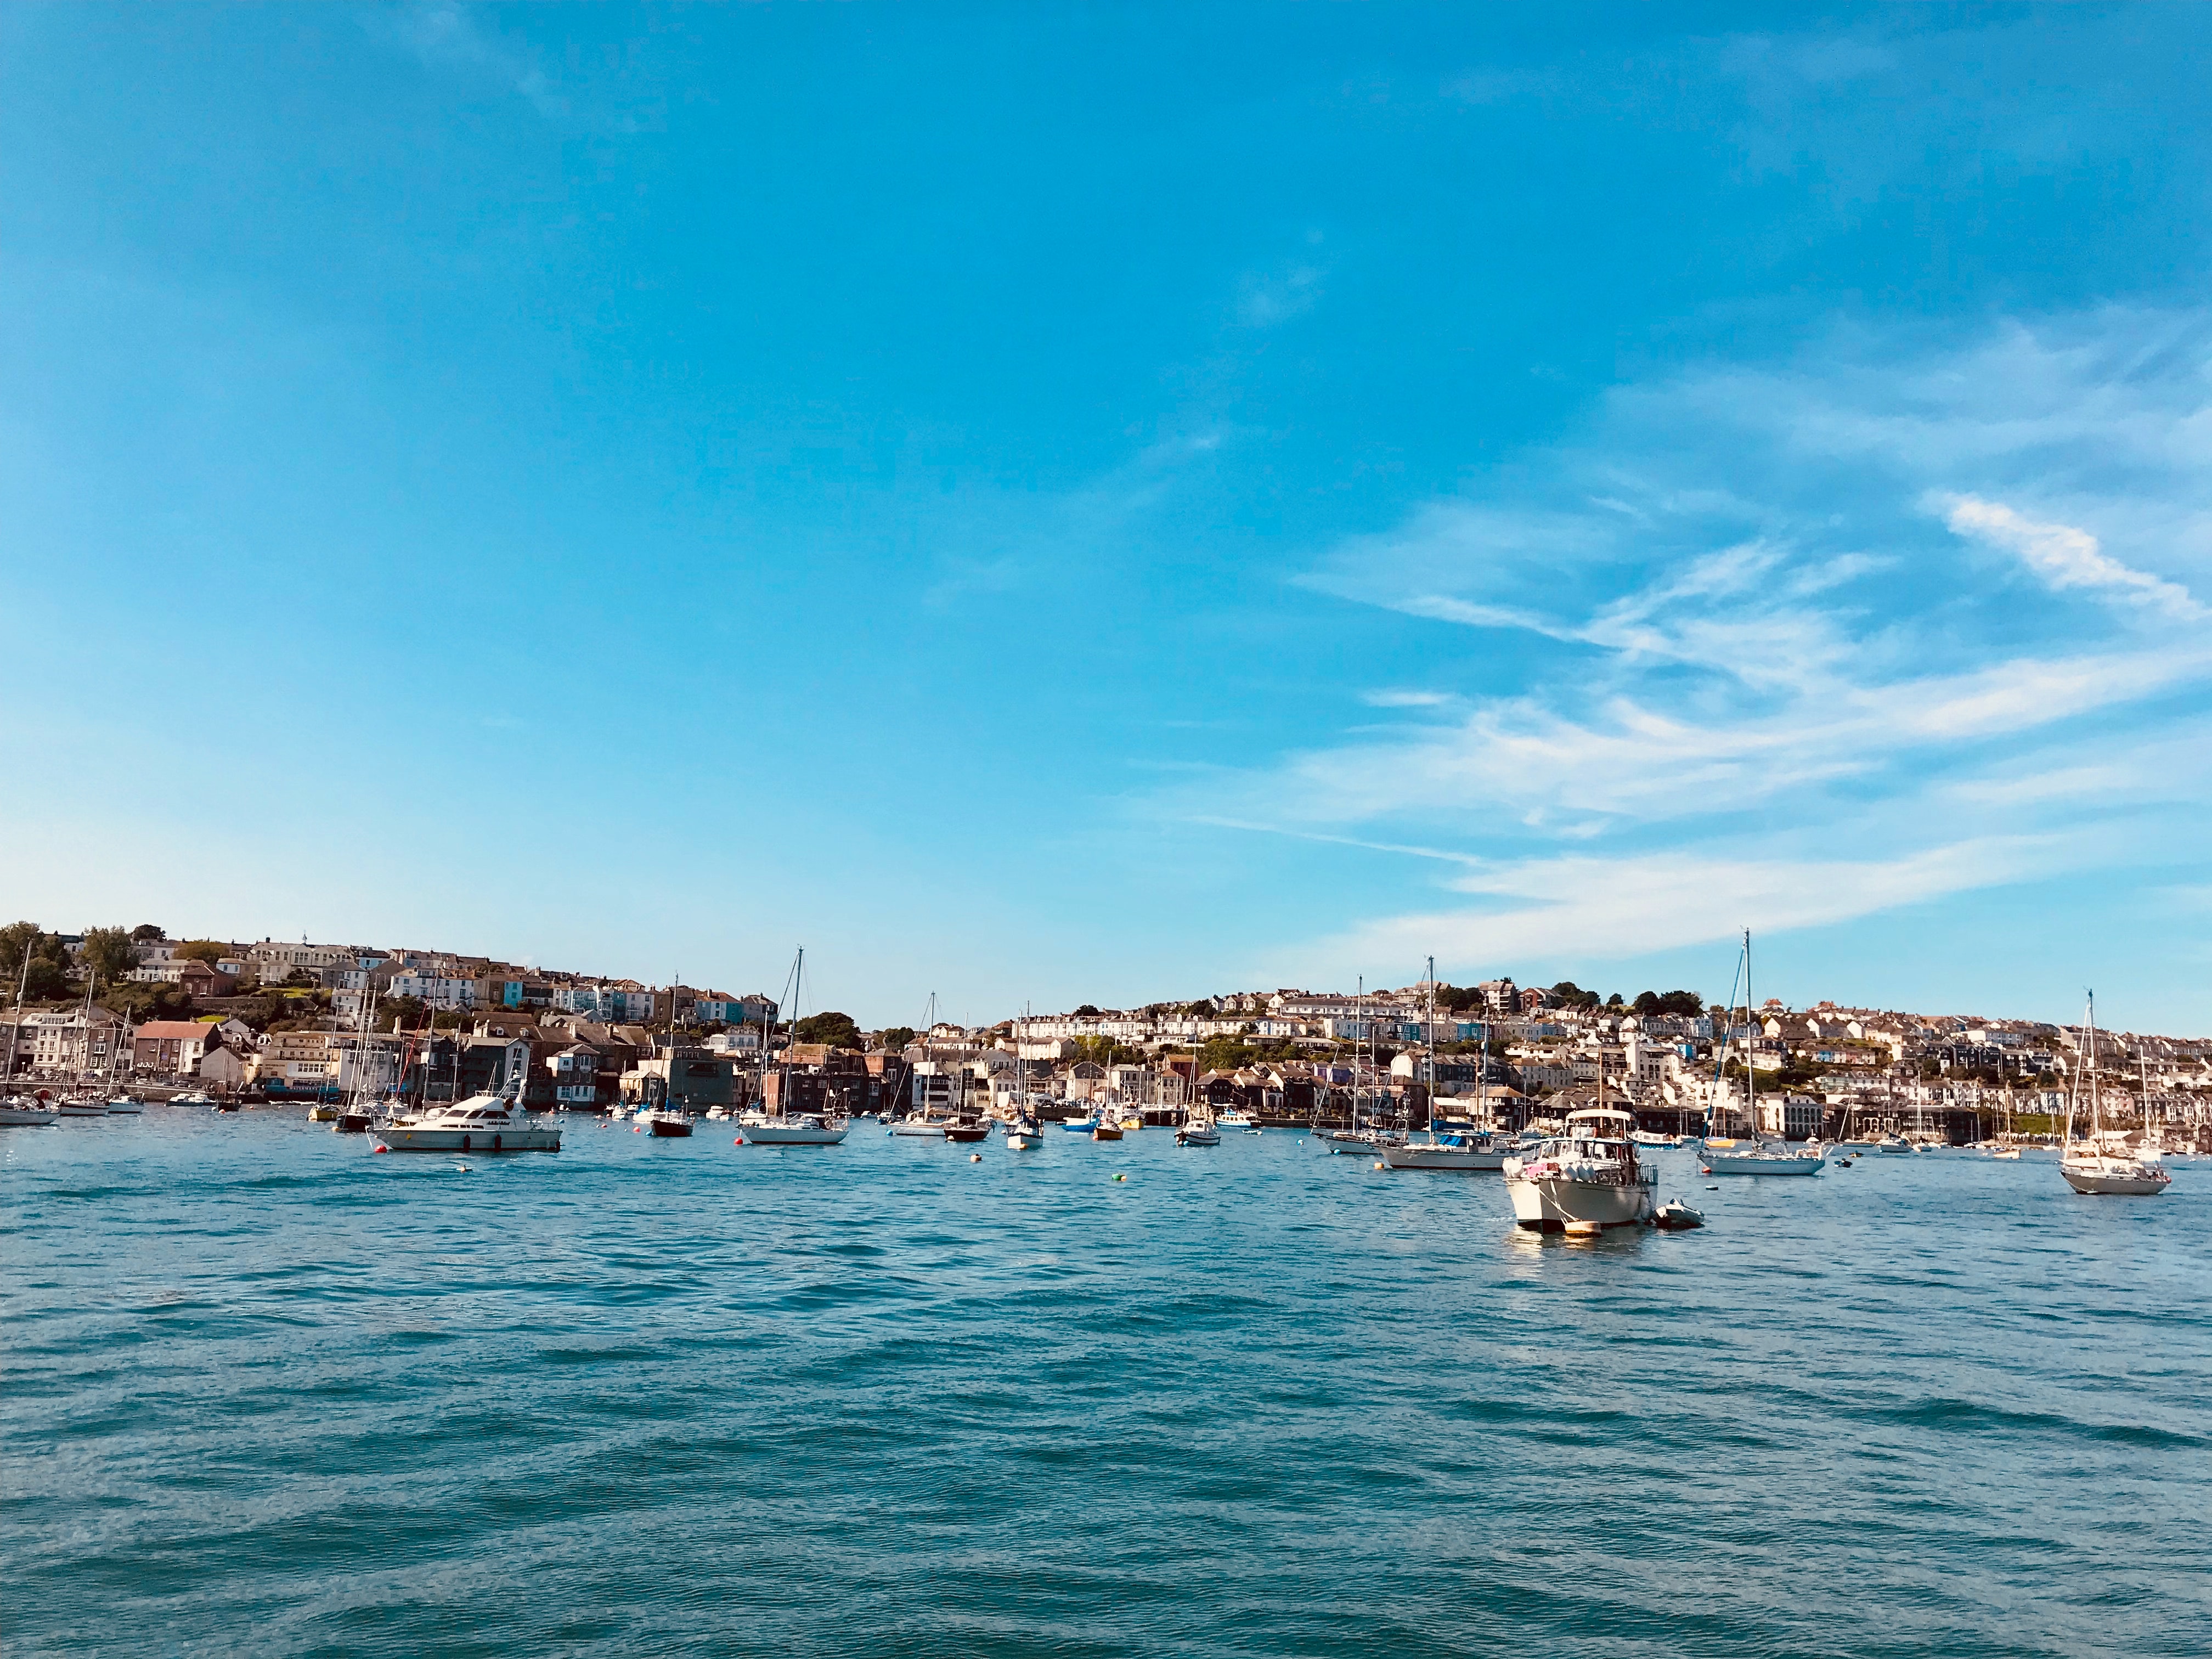
body of water, sky, blue, sea, water, turquoise, ocean, daytime, azure, coast, cloud, aqua, tourism, vacation, waterway, summer, horizon, coastal and oceanic landforms, boat, calm, photography, vehicle, harbor, mountain, rock, city, bay, yacht, beach, port, travel, channel, watercraft, water transportation, inlet, village